Dodge Charger (1966)

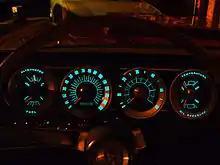
1966 Charger instrument panel

Inside, the standard Charger featured a simulated wood-grain steering wheel, four individual bucket seats with a full-length console from front to rear. The rear seats and rear center armrest pad also folded forward while the trunk divider dropped back, allowing cargo room. Numerous interior features were exclusive to the Charger including door panels, courtesy lights, as well as premium trim and vinyl upholstery. The instrument panel did not use regular bulbs to light the gauges, but rather electroluminescence lit the four chrome-ringed circular dash pods, needles, radio, shifter-position indicator in the console, as well as clock and air conditioning controls if equipped. The dash housed a 0 to 6000 rpm tachometer, a 0 to speedometer, as well as alternator, fuel, and temperature gauges as standard equipment.